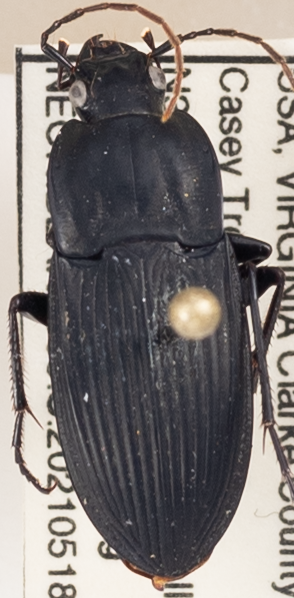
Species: Dicaelus elongatus
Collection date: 2021-05-18
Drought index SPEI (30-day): -0.998
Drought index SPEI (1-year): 0.198
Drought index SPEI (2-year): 0.128